Alec Reed

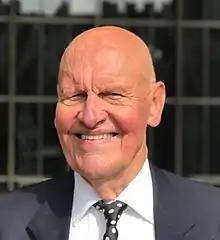
Reed in 2022

Sir Alec Edward Reed (born 16 February 1934) is the founder of Reed Executive Ltd, one of the UK's largest private businesses. Knighted for services to business and charity in 2011, Reed is a high-profile charity donor and organiser. His various charitable initiatives have given away over £346 million, mostly in support of women, addiction, overseas development, education and the arts.